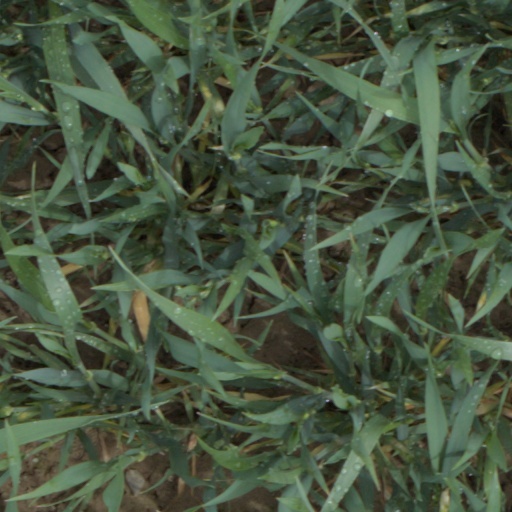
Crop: wheat